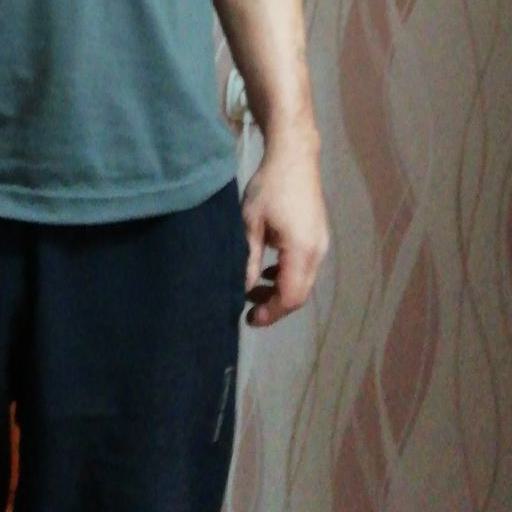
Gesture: no_gesture